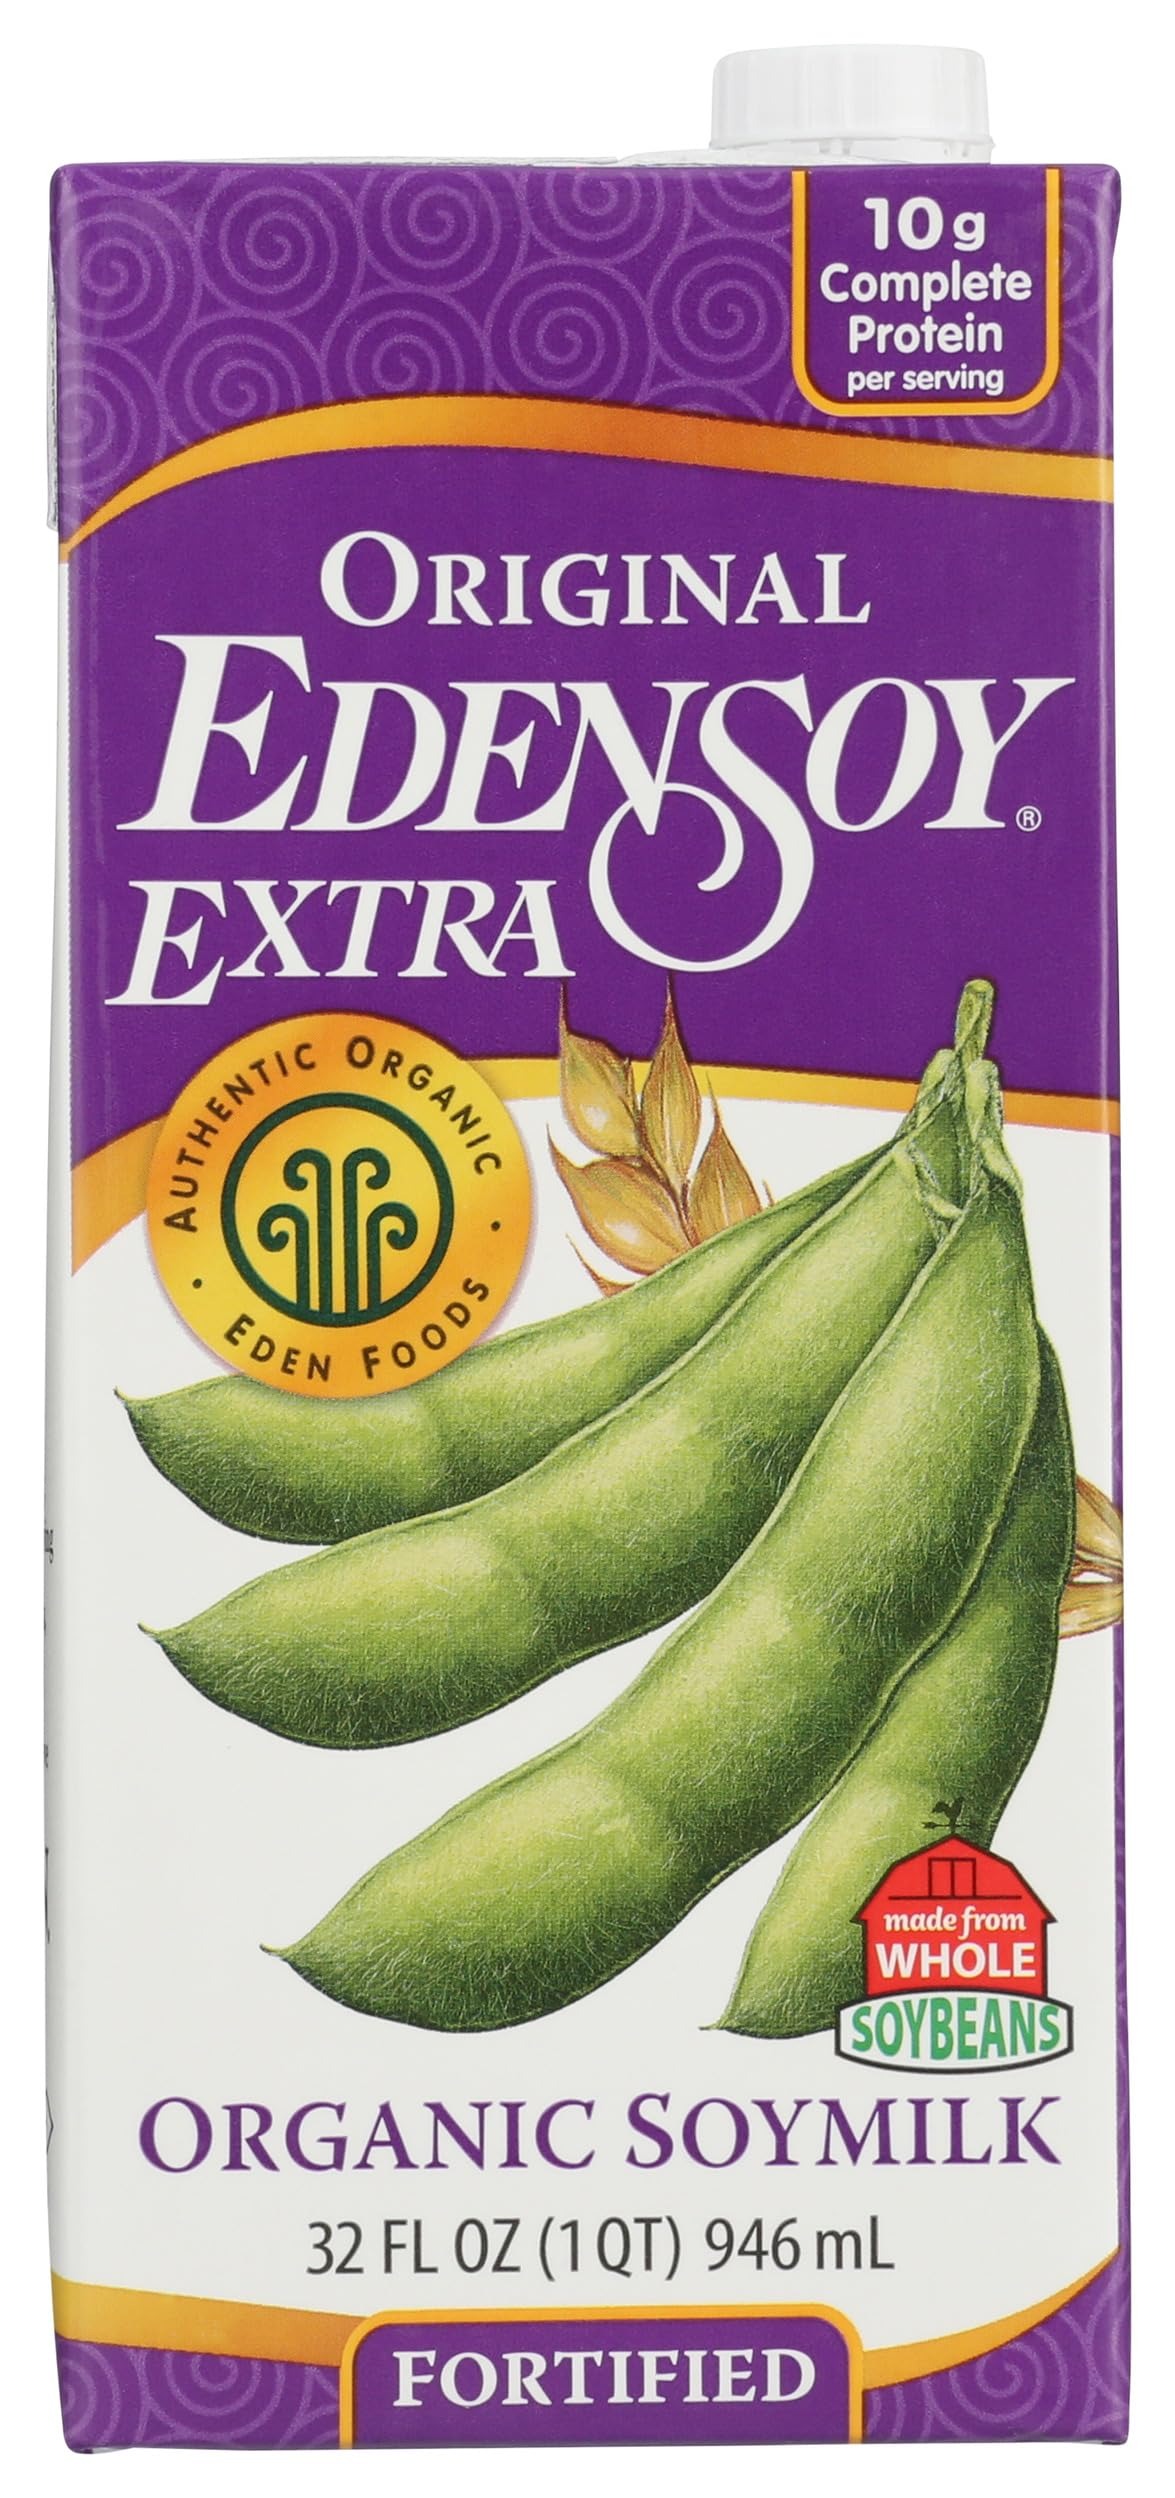
Item Name: Eden Foods Extra Organic Original Fortified Soymilk, 32 oz
Bullet Point 1: Item Package Weight: 1.059kg
Bullet Point 2: Item Package Length: 16.8cm
Bullet Point 3: Item Package Width: 9.8cm
Bullet Point 4: Item Package Height: 6.4cm
Value: 32.0
Unit: oz

Price: 16.48